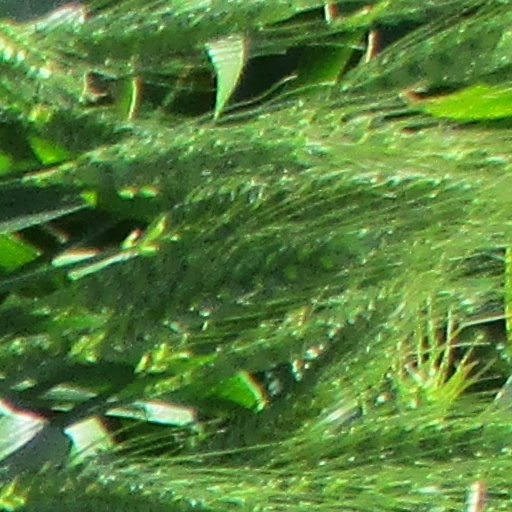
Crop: wheat